Adrian Carton de Wiart

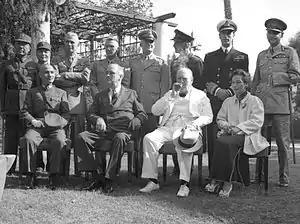
Carton de Wiart in the Cairo Conference, behind Soong Mei-ling on the right. From left to right: Generalissimo Chiang Kai-shek, US President Franklin Delano Roosevelt, British Prime Minister Winston Churchill and Soong Mei-ling. Back row, Chinese Generals Chang Chen and Ling Wei; American Generals Somervell, Stilwell and Arnold; and senior British officers, Field Marshal Sir John Dill, Admiral Lord Louis Mountbatten.

Despite these handicaps, Carton de Wiart managed to move his forces over the mountains and down to Trondheimsfjord, where they were shelled by German destroyers. They had no artillery to challenge the German ships. It soon became apparent that the whole Norwegian campaign was fast becoming a failure. The naval attack on Trondheim, the reason for the Namsos landing, did not happen and his troops were exposed without guns, transport, air cover, or skis in a foot and a half of snow. They were being attacked by German ski troops, machine gunned and bombed from the air, and the German Navy was landing troops to his rear. He recommended withdrawal but was asked to hold his position for political reasons, which he did.